Revenue stamps of the Australian Capital Territory

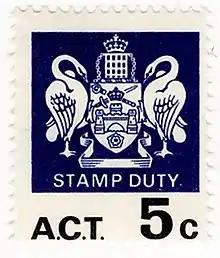
The 5c stamp from the first issue

The Australian Capital Territory issued revenue stamps from 1966 to 1983 for stamp duty. The first issue had the coat of arms of the territory and had ten values ranging from 5c to $10 in various colours. The second issue was a set of three similar to the first but without watermark. There might have been a conveyance issue in 1990 but no examples have been recorded.